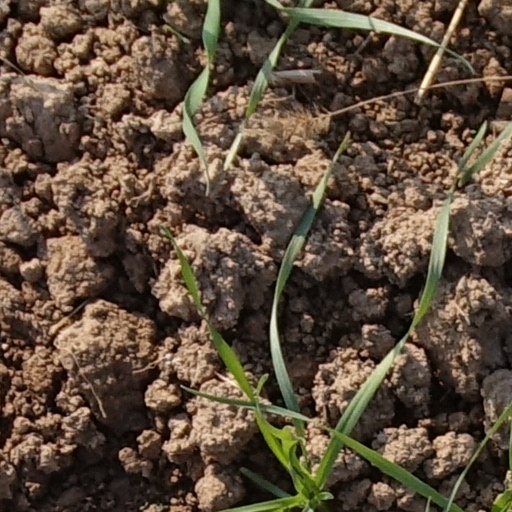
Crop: wheat